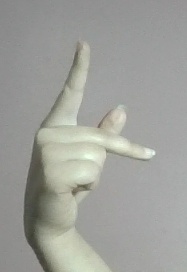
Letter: dha